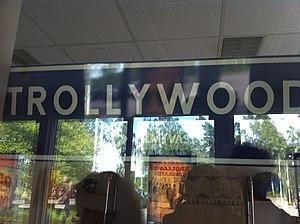
Trollywood est le nom informel d'un établissement de production de films situé sur la commune de Trollhättan, en Suède. Les films qui y ont été tournés comptent parmi eux des succès tels que Fucking Åmål, Dancer in the Dark et Dogville. Les studios Film i Väst y concentrent près de la moitié de la production des longs métrages suédois.